Smith Miniplane

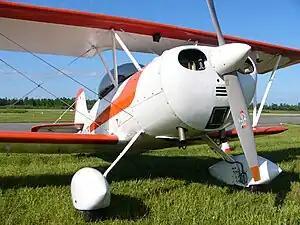

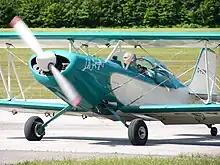
Smith Miniplane

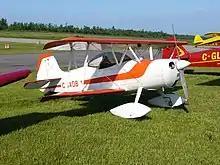
Smith Miniplane

The Smith DSA-1 Miniplane ("Darn Small Aeroplane", "Darned Small Airplane", or "Damn Small Airplane") is a single-seat, single-engine sport aircraft designed in the United States in the 1950s and marketed for home building.